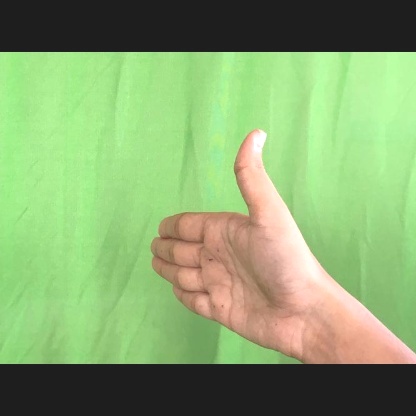
Mudra: Ardhachandran